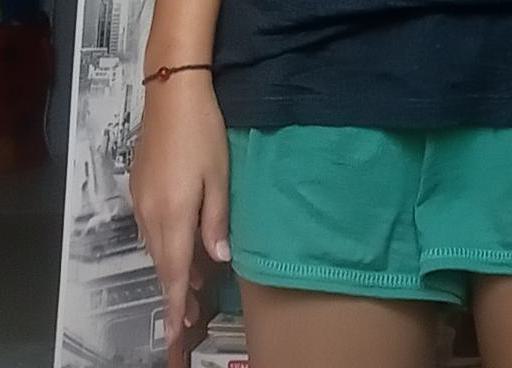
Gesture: no_gesture